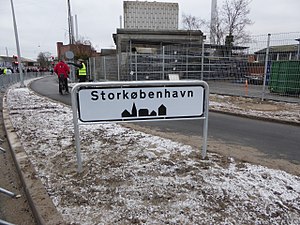
Storkøbenhavn
Færdselstavle ved afkørsel til Storkøbenhavn.
Storkøbenhavn eller Hovedstaden er en betegnelse for det sammenhængende bymæssigt bebyggede område i Danmark, der i dag udgør en del af hovedstadsregionen og som har sin kerne i Københavns og Frederiksbergs Kommuner.